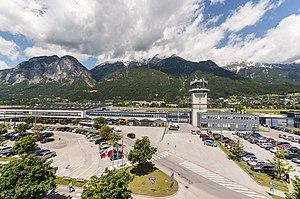
L'aéroport d'Innsbruck (Tyrol). Im Rahmen des Fußballländerspiels Österreich gegen Rumänien bin ich einige Stunden durch Innsbruck gefahren und habe Aufnahmen gemacht, die vielleicht mal gebraucht werden könnten. --Ralf Roleček 11:20, 10 June 2012 (UTC) The making of this work was supported by Wikimedia Austria. For other files made with the support of Wikimedia Austria, please see the category Supported by Wikimedia Österreich.
L'aéroport d'Innsbruck est le troisième aéroport d'Autriche derrière Vienne et Salzbourg ; il dessert la ville d'Innsbruck et la région du Tyrol.